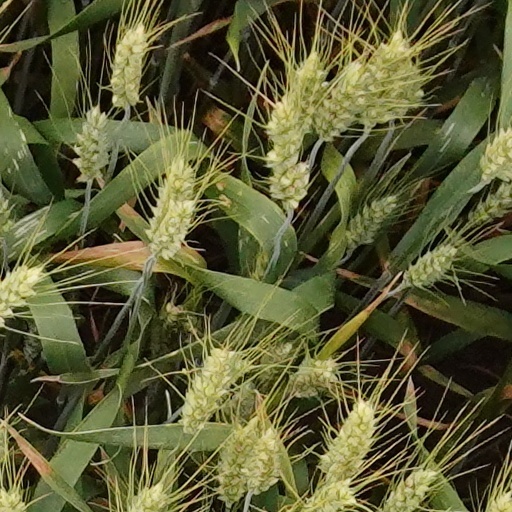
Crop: wheat